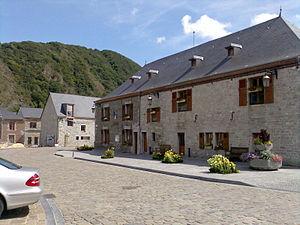
Mairie Chooz
Chooz est une commune française située dans le département des Ardennes, en région Grand Est. La commune de Chooz est surtout connue pour sa centrale nucléaire.